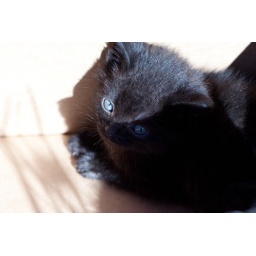
Tiny kitten left alone in a box